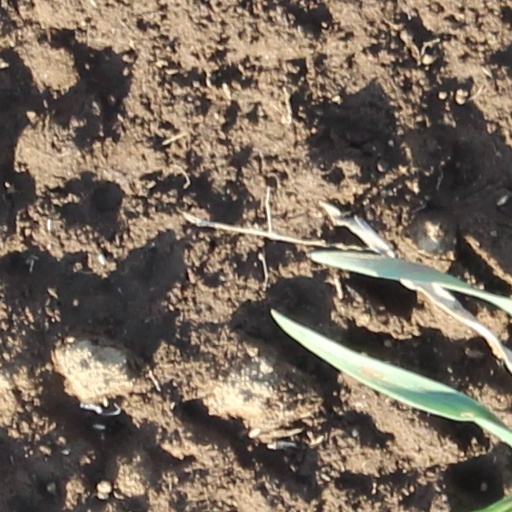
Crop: wheat